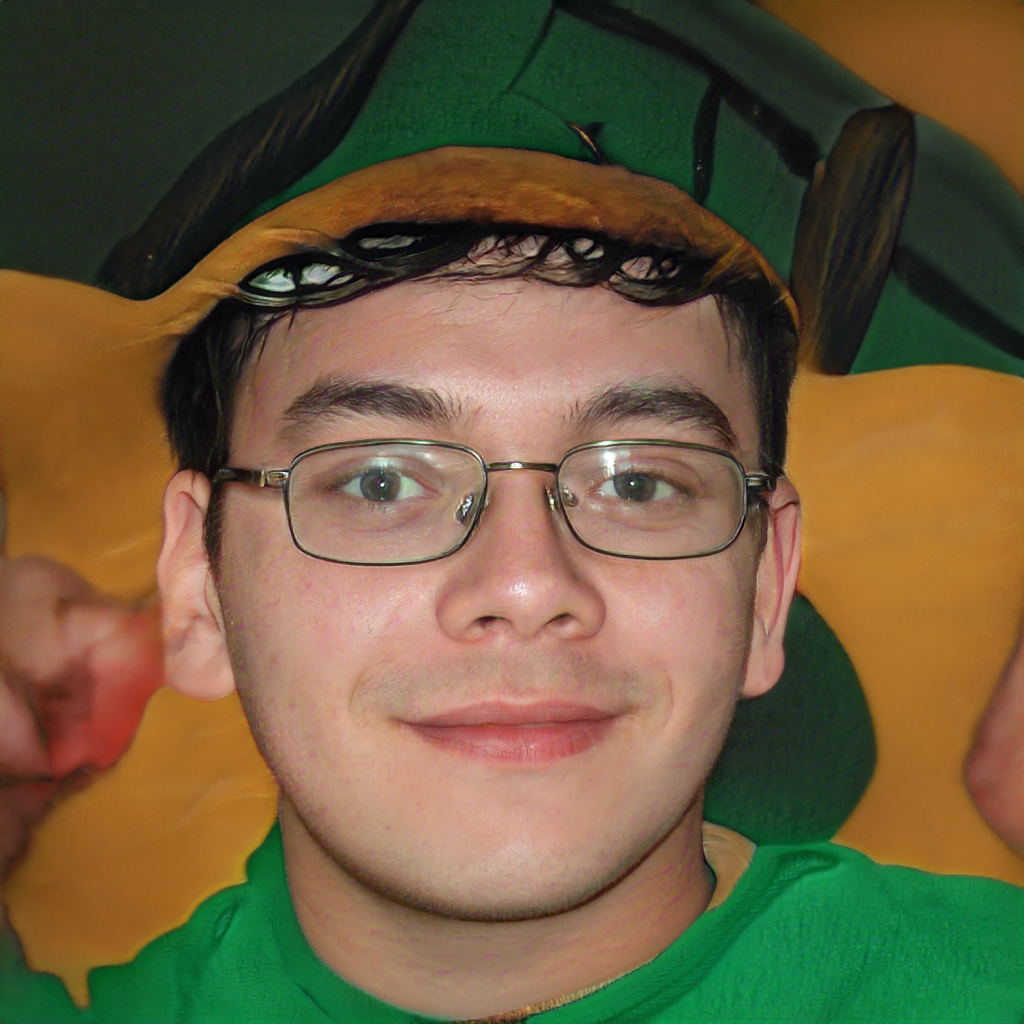
Gender: Male